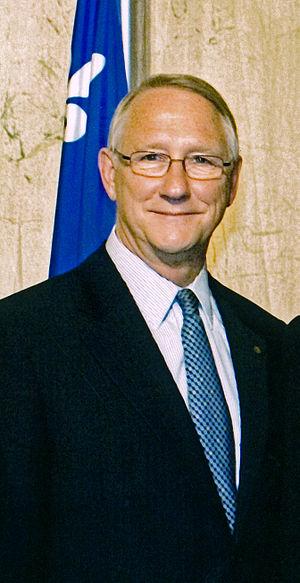
Gérald Tremblay, maire de Montréal durant un événement organisé par la Conférence régionale des élus de Montréal.